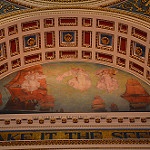
Scene: Outdoor